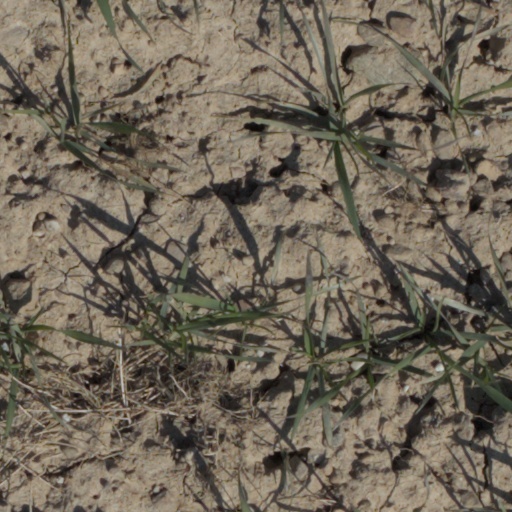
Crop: wheat